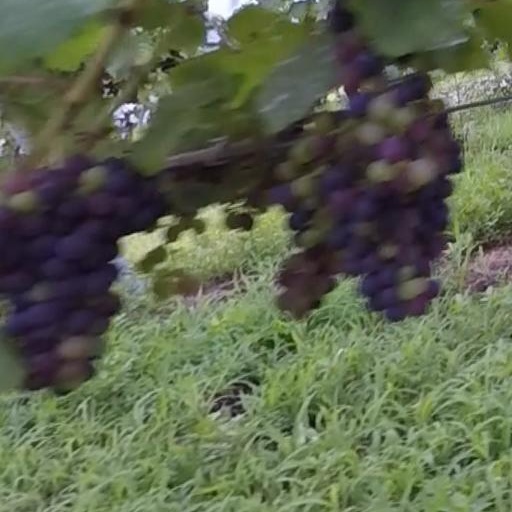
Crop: grape